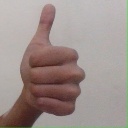
अक्षर: थ